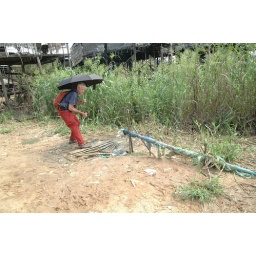
takes household water from a pong to the house in the dry season